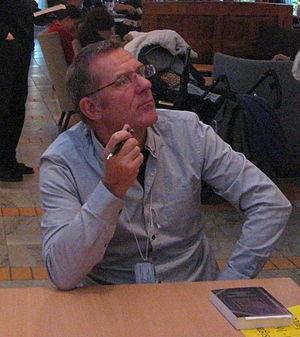
Graham Joyce, né le 22 octobre 1954 à Keresley en Angleterre et mort le 9 septembre 2014, est un écrivain britannique, auteur de fantastique.